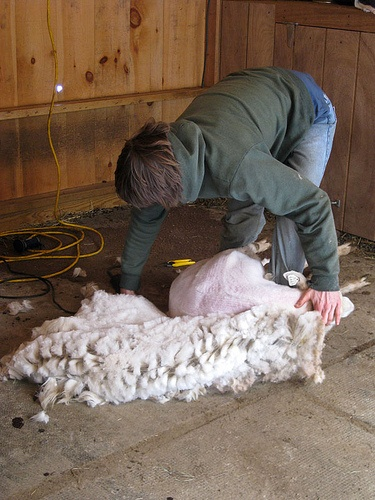
A woman shearing a white sheep with an electric razor.
a person shavinfg a sheep on the ground
THIS IS A PHOTO OF A WOMAN SHEERING A SHEEP
The person is collecting the wool sheered from a sheep.
A person bends over a partially shorn sheep.